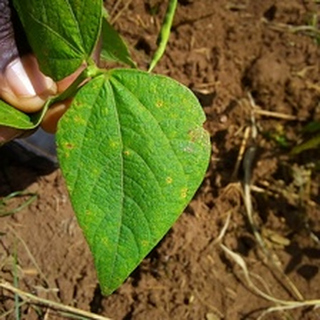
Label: bean_rust